Roy Kilner

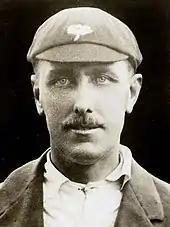
A close up of a man in an MCC cap

Kilner began the 1920 season with an innings of 206 not out in his first match, against Derbyshire, and the effort remained the highest score of his career. He batted for four hours, hitting 24 fours and two sixes. He could have been caught when he had scored around fifty, but a local newspaper described the innings as brilliant, his driving and pulling being particularly effective. Kilner appeared in one representative match: at the end-of-season Scarborough Festival, he played for CI Thornton's XI against the Marylebone Cricket Club (MCC) side which visited Australia in the winter—at the time, the MCC administered English cricket, and the England team toured under its name. In total, he scored 1,316 runs at an average of 37.09 with two more centuries, placing him second in the Yorkshire averages. With the ball, he took 27 wickets but his average of 25.33 was relatively high. The county finished fourth in the Championship as Middlesex were crowned winners. Critics believed Kilner should have bowled more frequently, an opinion shared by Wilfred Rhodes, Yorkshire's main slow left-arm spinner. Conscious of his increasing age, the 42-year-old Rhodes wanted support with the bowling workload; he considered Kilner the best option and encouraged him to improve his left-arm spin. Consequently, during the winter, Kilner practised bowling in the yard of the Wombwell hotel where his father was landlord. Around the same time he celebrated the birth of his second son, named Major after Major Booth.